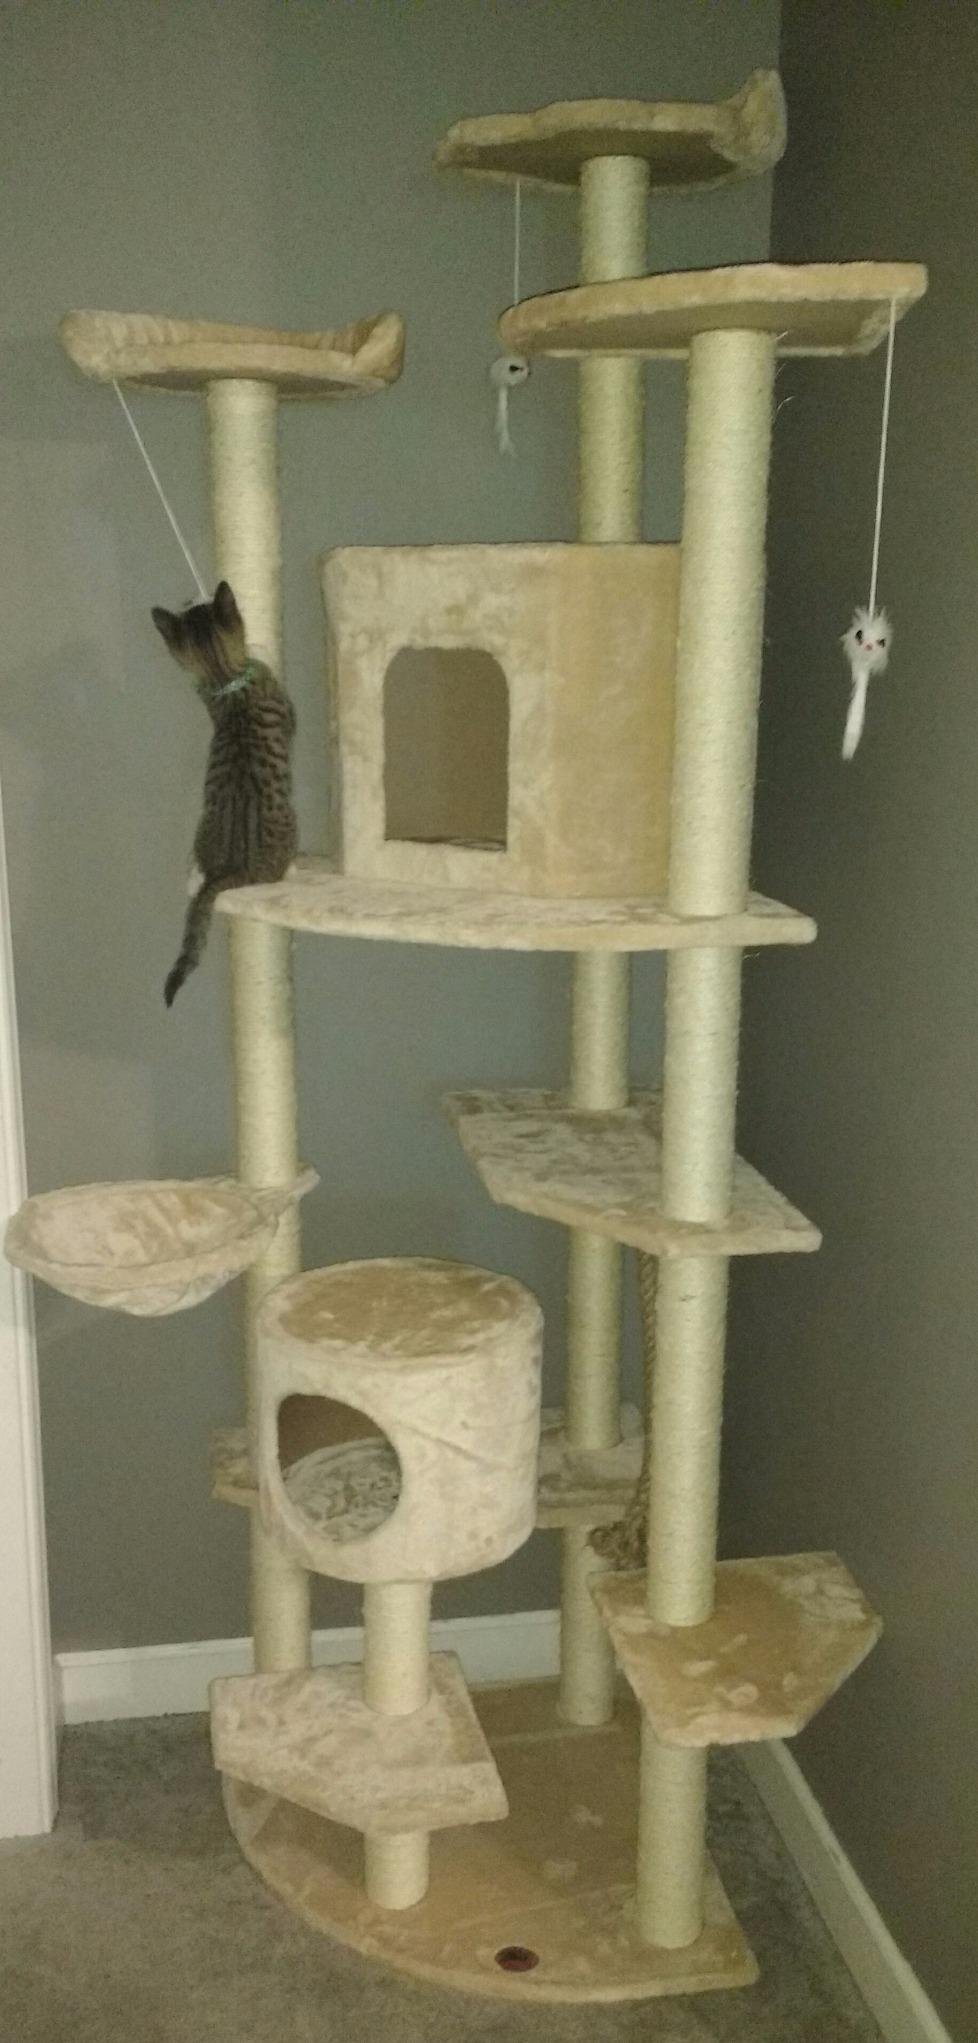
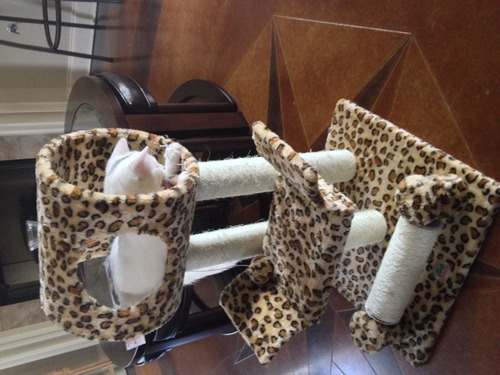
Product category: items_cat tree
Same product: no